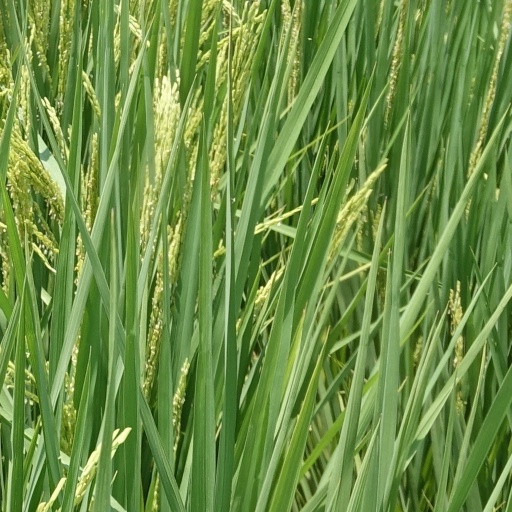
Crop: rice